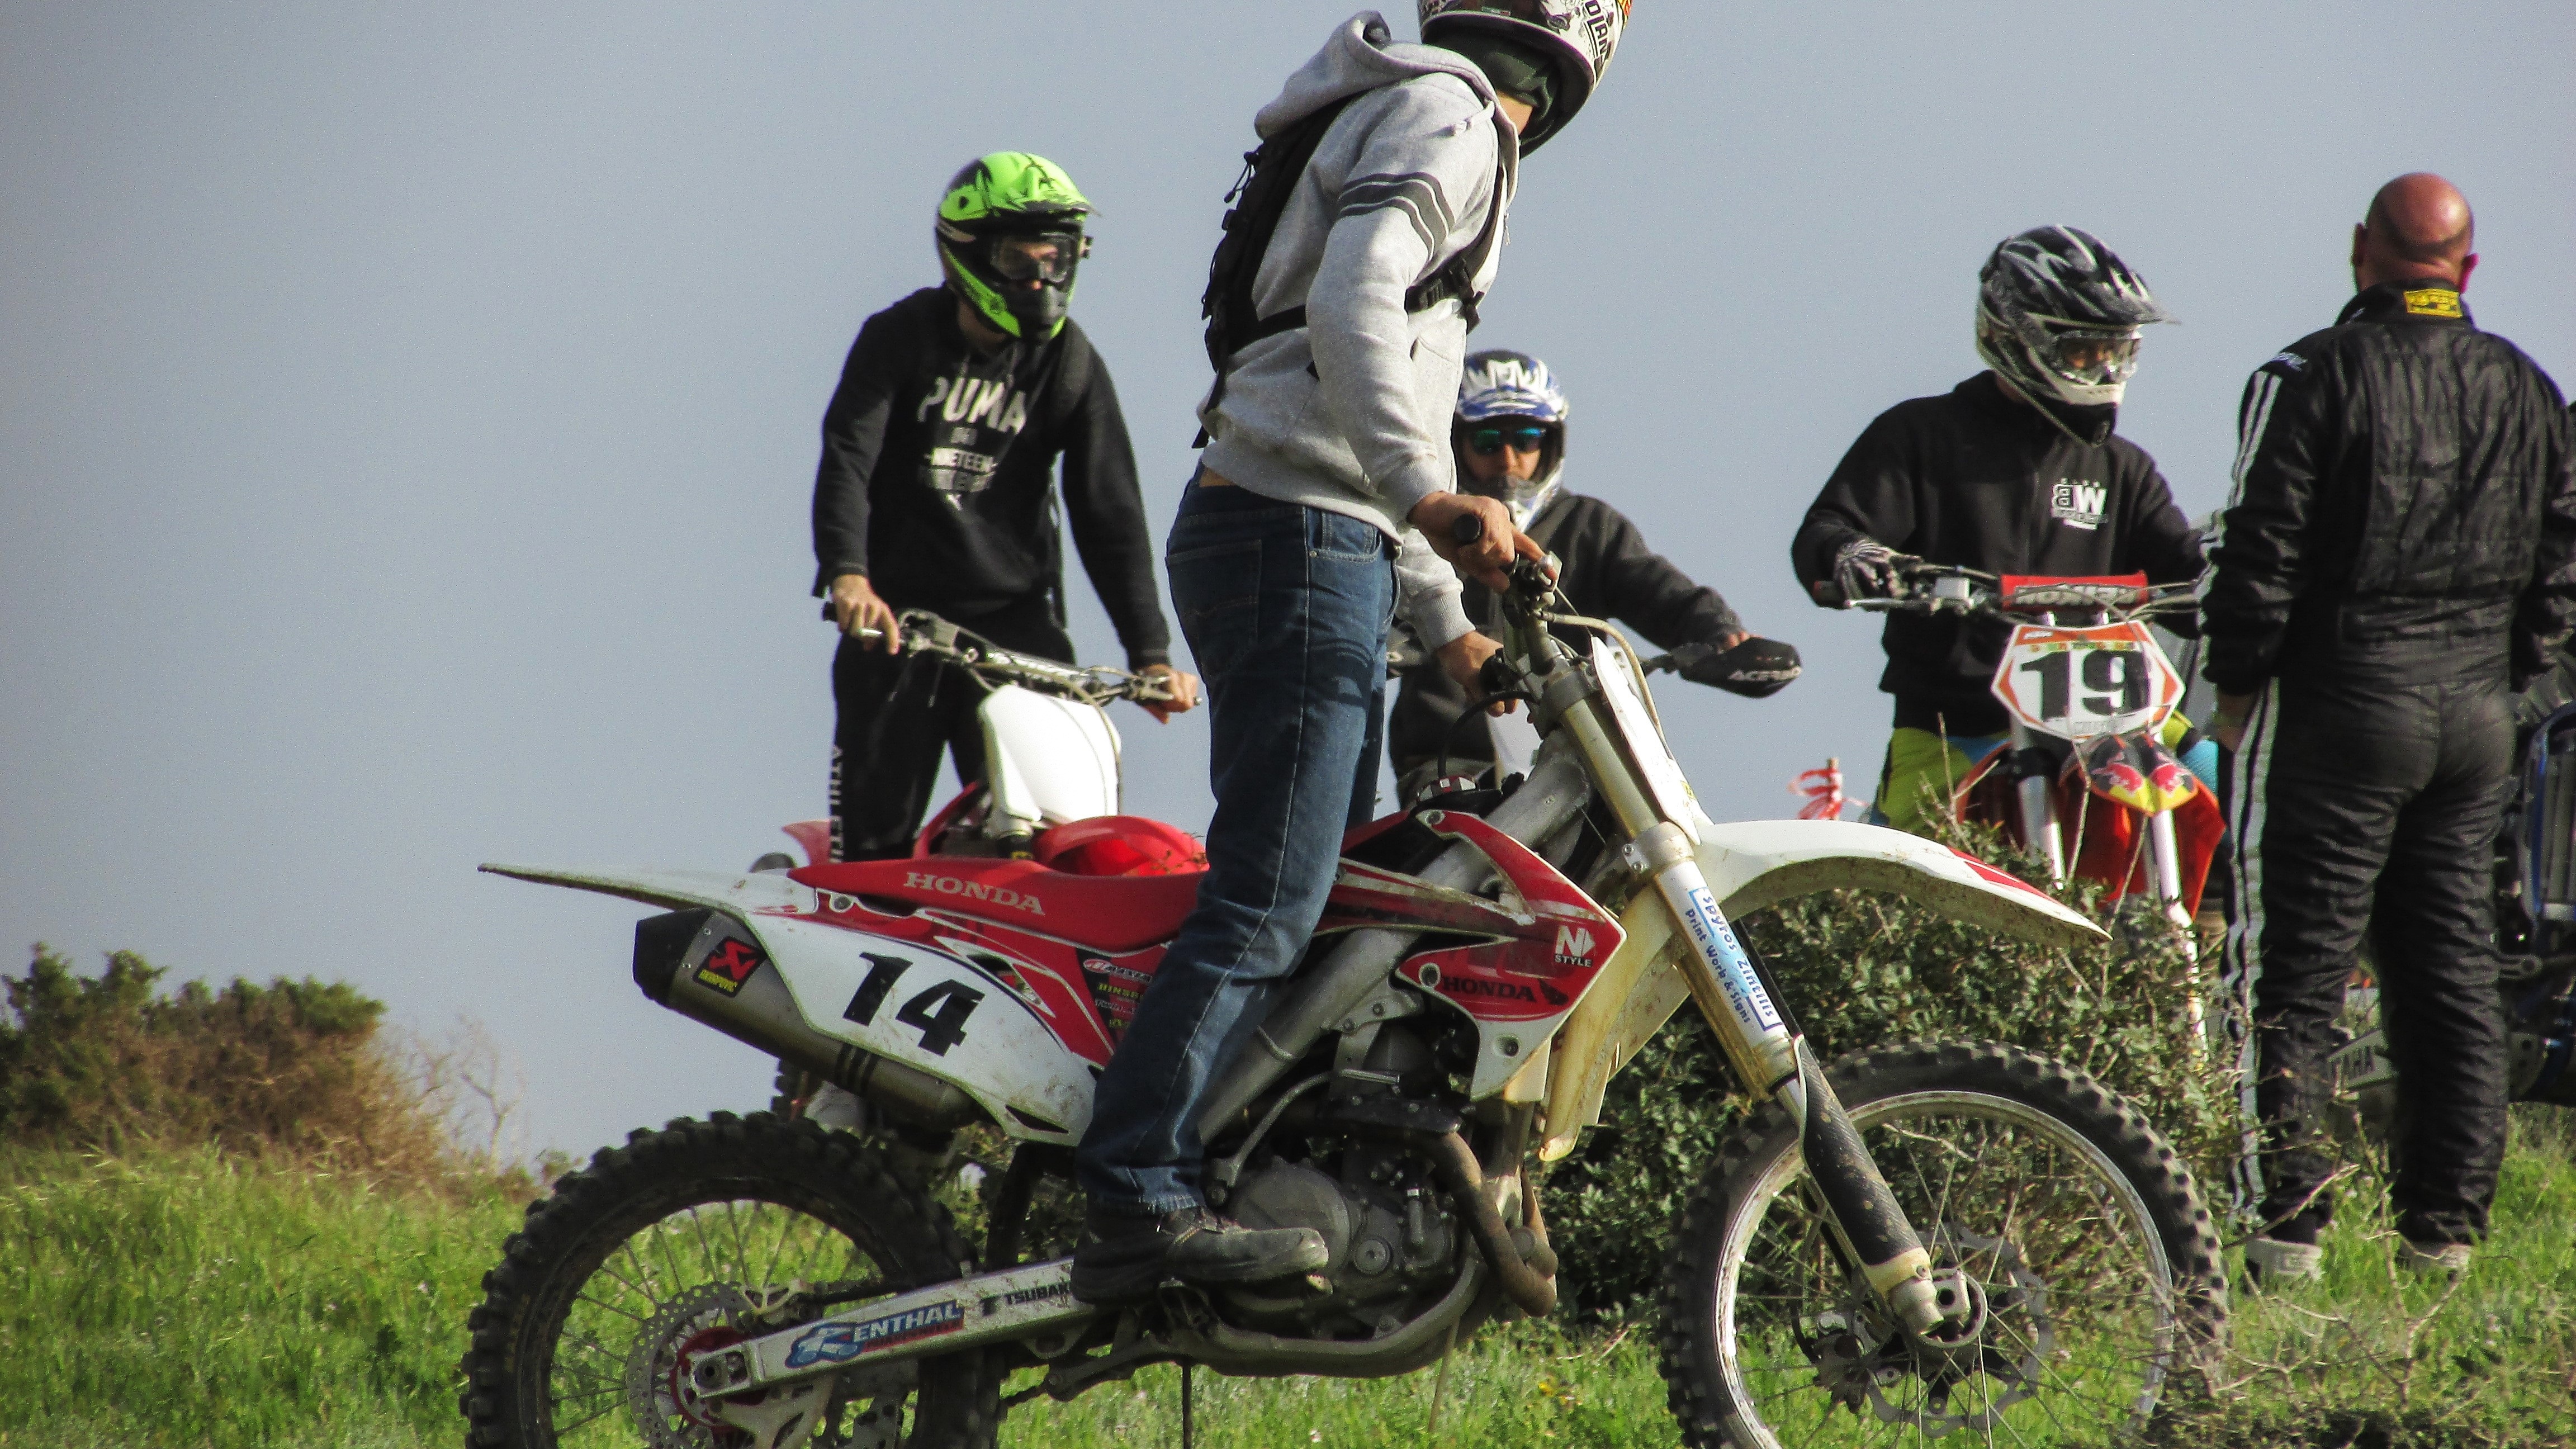
adventure, bicycle, vehicle, motorcycle, motocross, freedom, extreme sport, motorbike, mountain bike, fun, sports, racing, bikers, motorsport, freeride, enduro, freestyle motocross, motorcycling, motorcycle racing, cycle sport, downhill mountain biking, stunt performer, endurocross